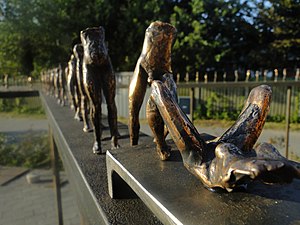
550+1
550+1 udstillet på Kulturmødet Mors
550+1 er en bronzeskulptur af den danske kunstner Jens Galschiøt. Skulpturen viser omfanget af mænd, som en prostitueret har sex med i løbet af et år. Skulpturen blev færdiggjort i 2015 og blev for første gang udstillet på folkemødet på Bornholm.